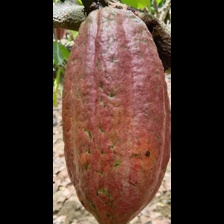
Label: sana